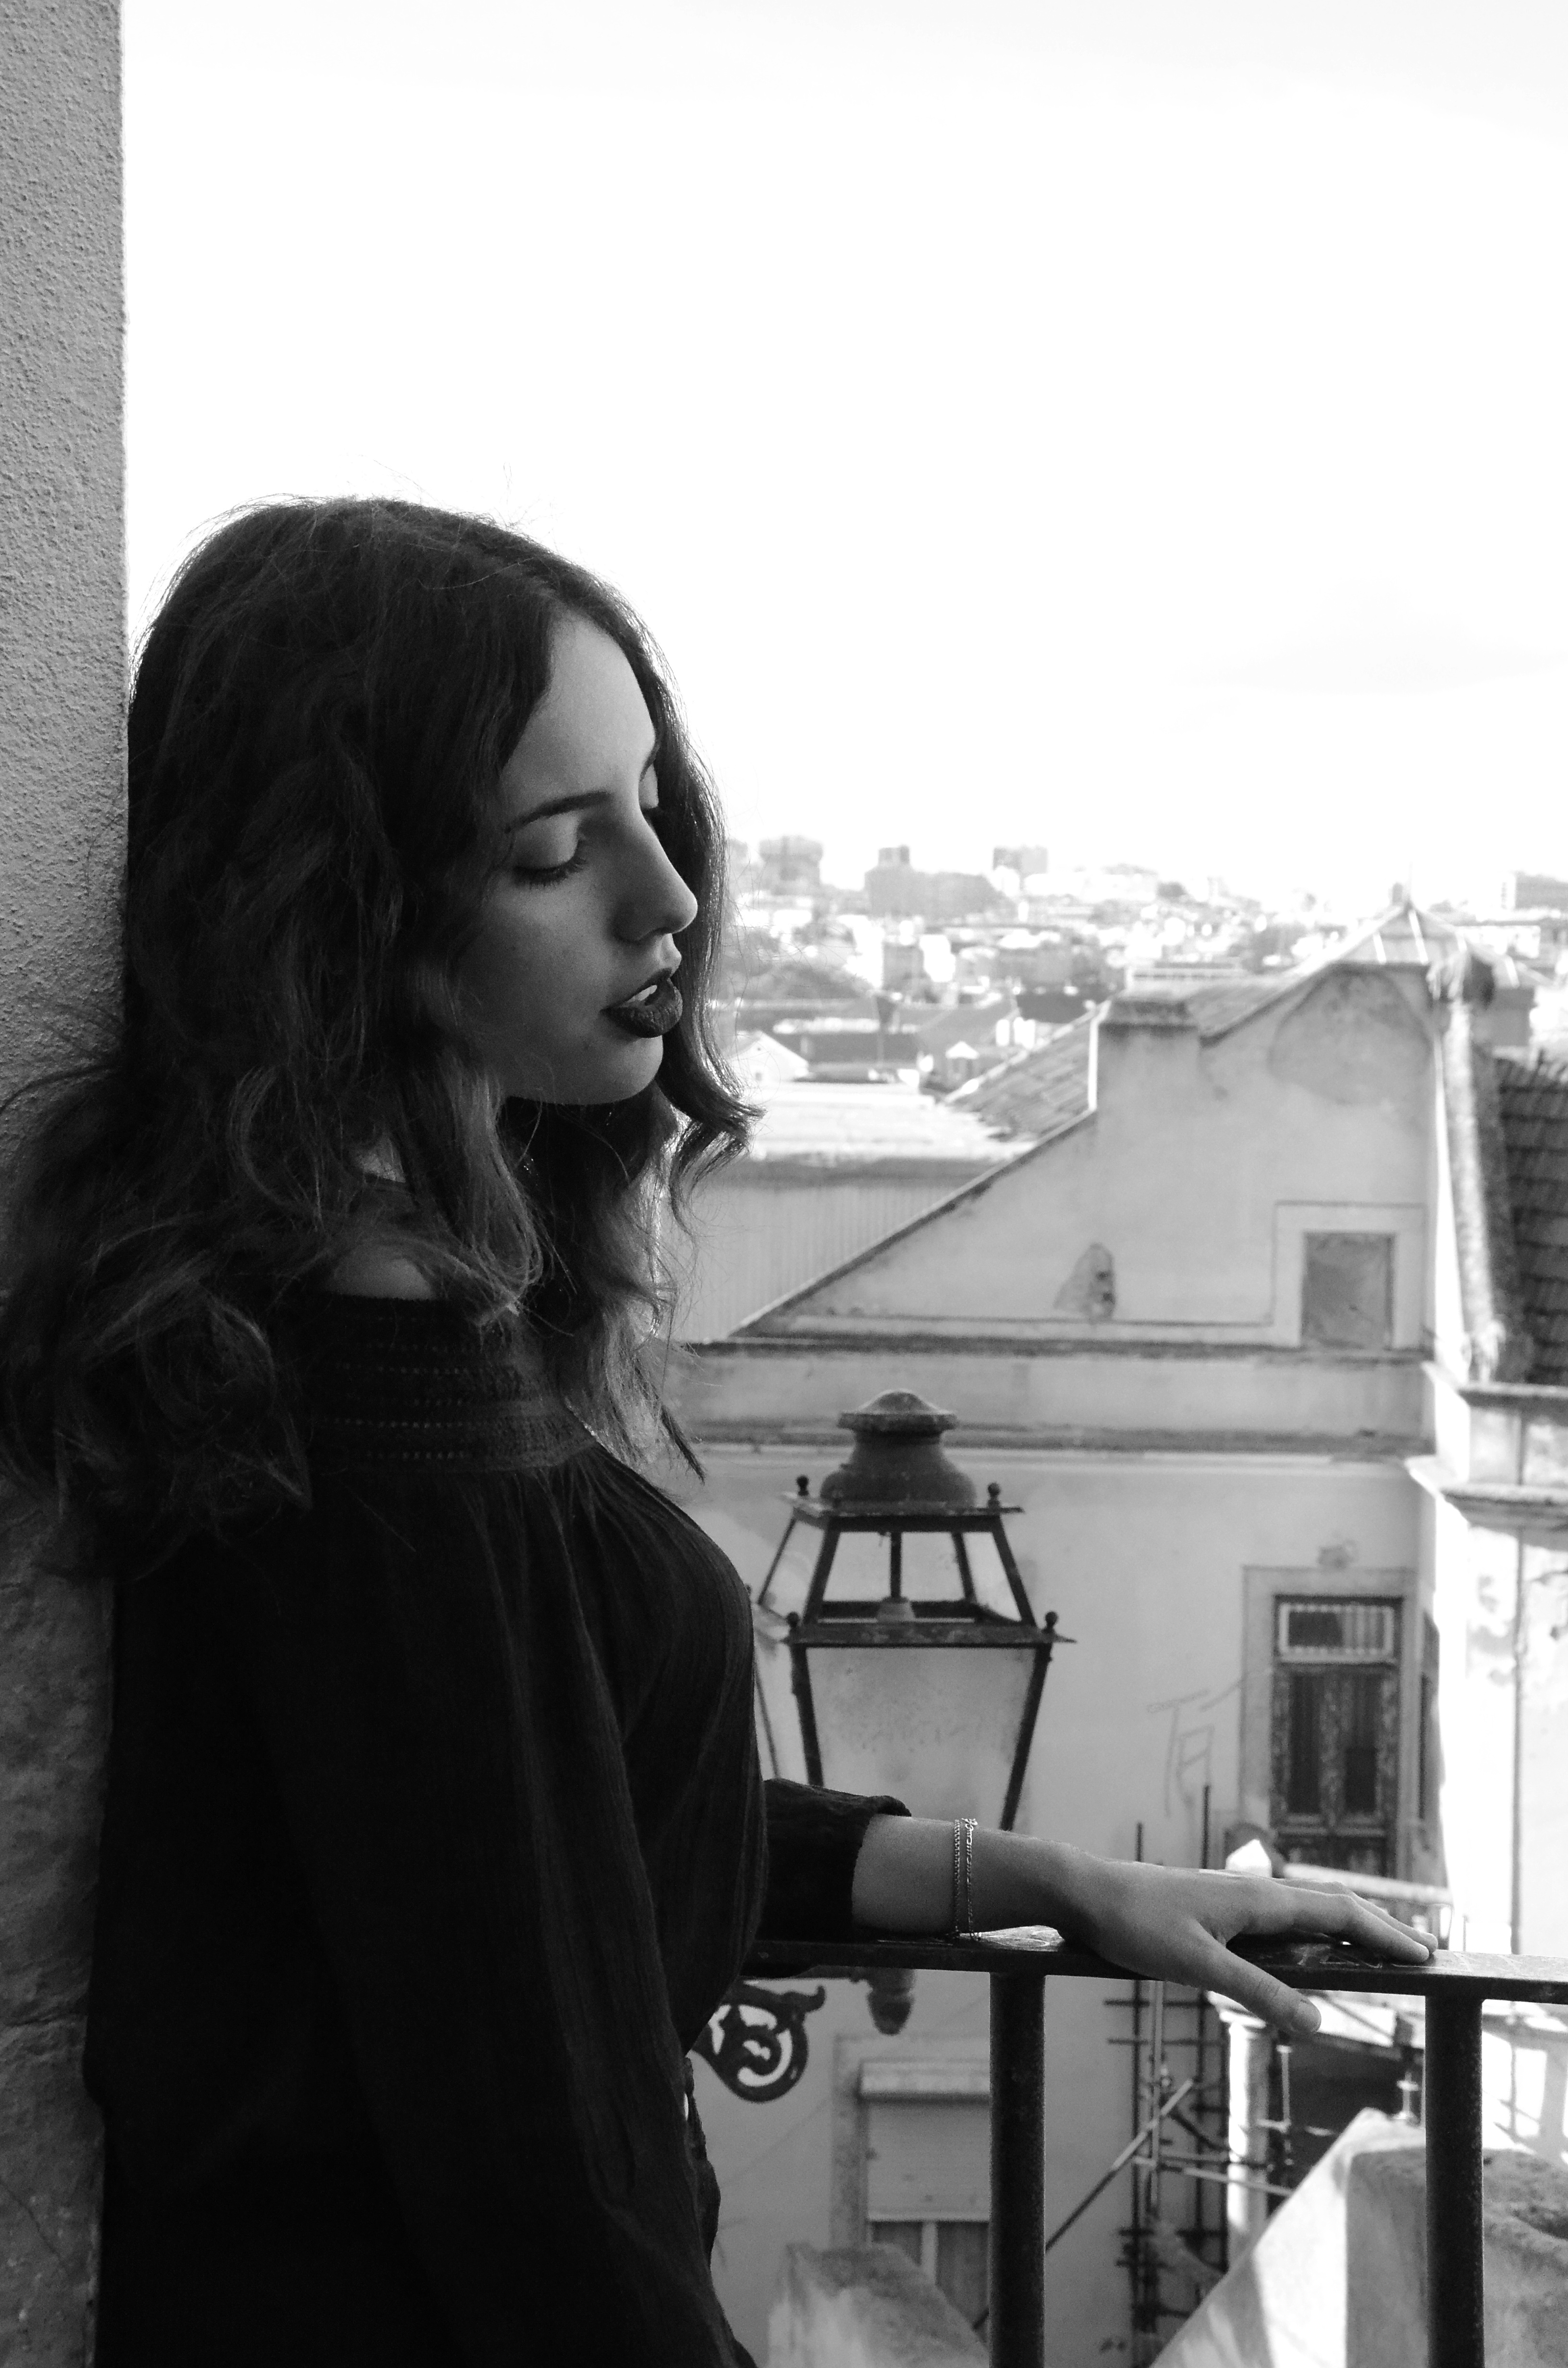
person, black and white, white, photography, portrait, sitting, black, monochrome, glasses, photograph, image, pb, photo shoot, monochrome photography, human positions